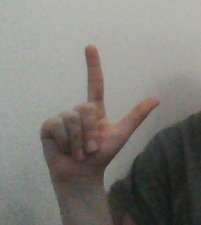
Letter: laam